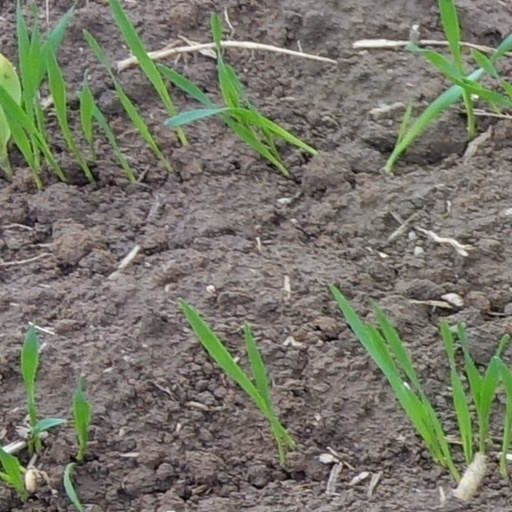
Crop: wheat